Renaissance architecture of Toulouse

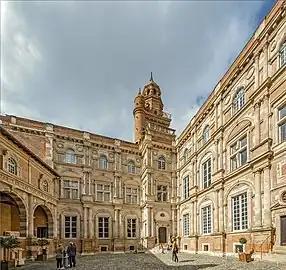
The hôtel d'Assézat, architectural jewel of the Toulouse Renaissance.

In the 16th century, the Renaissance, which called for a return to the models of Roman antiquity, spread throughout Europe from Italy, notably through treatises and engravings referring to the treatise "De architectura" by Vitruvius (90–20 BC), Roman theorist of ancient architecture. Each center of culture and creation reinterpreted these new references according to its local traditions.